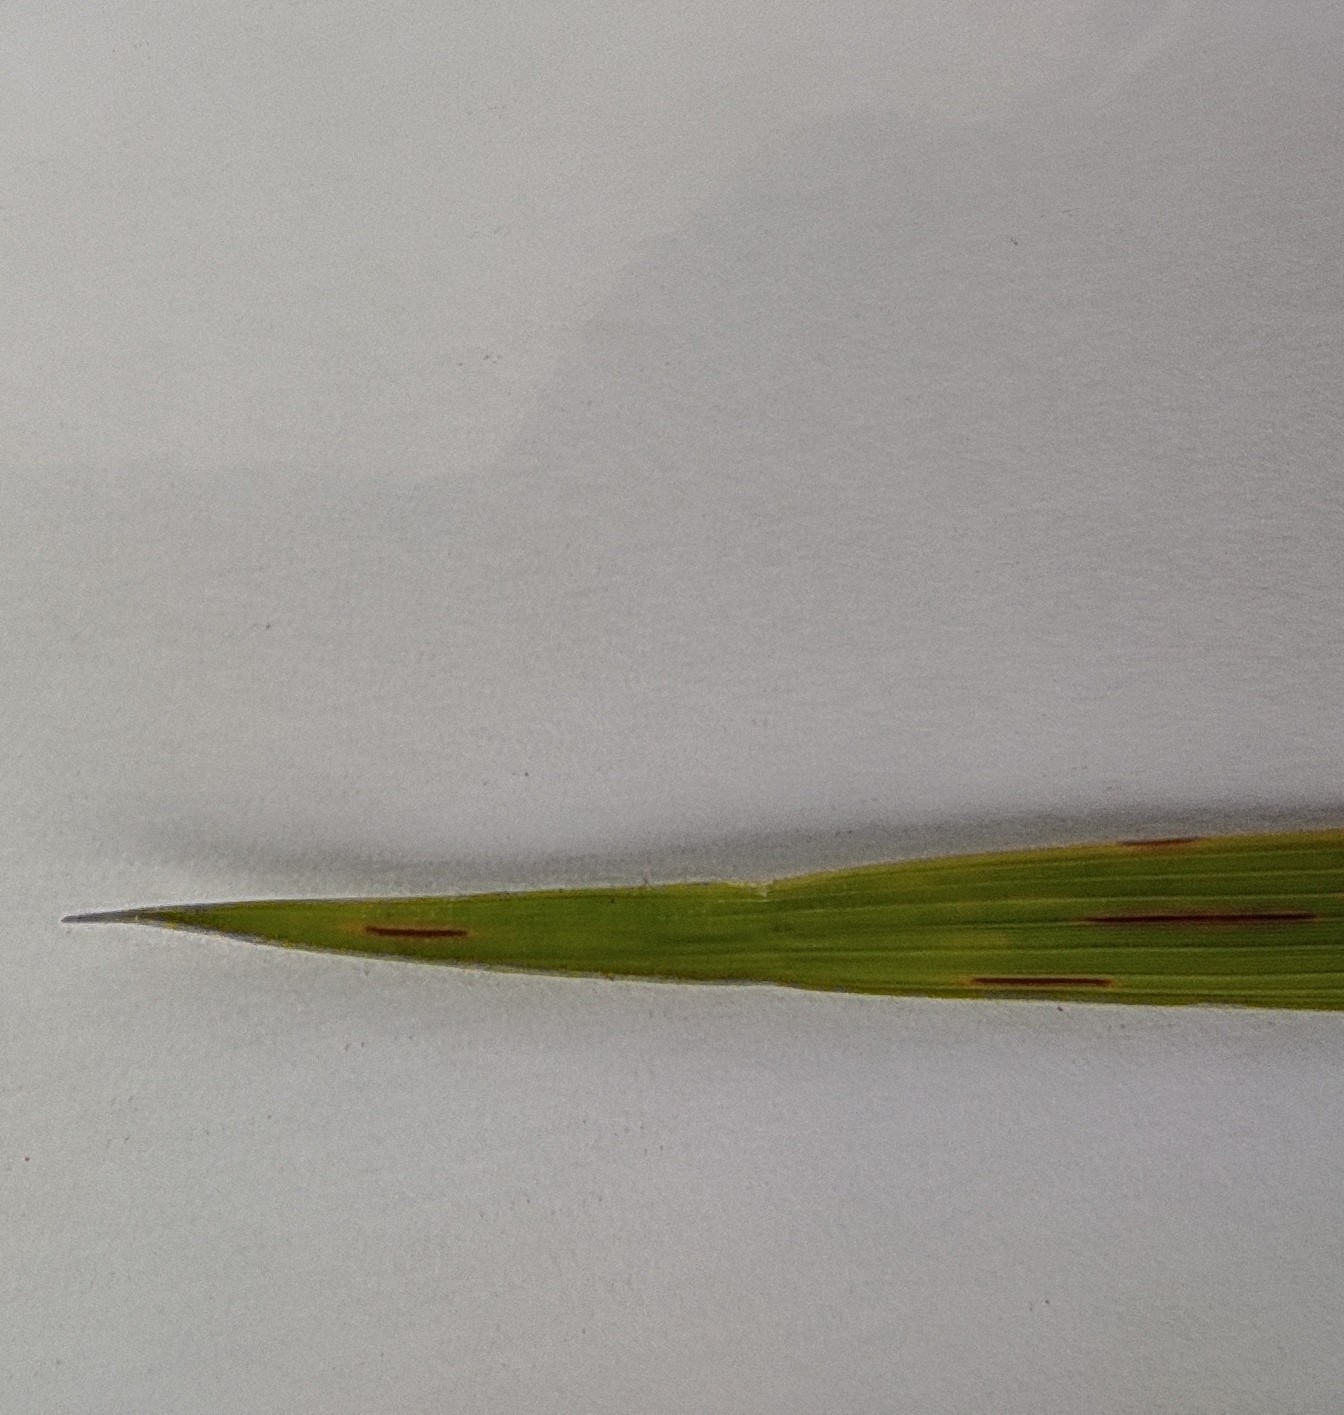
Label: Rice Blast